Badd Blood: In Your House

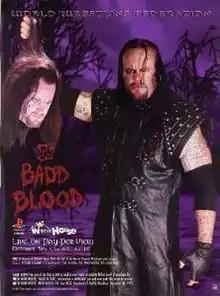
Promotional poster featuring The Undertaker

Badd Blood: In Your House was a professional wrestling pay-per-view (PPV) event produced by the World Wrestling Federation (WWF, now WWE). It was the 18th In Your House event, and inaugural Bad Blood and it took place on October 5, 1997, at the Kiel Center in St. Louis, Missouri. Seven matches were contested at the event.